Wintjiya Napaltjarri

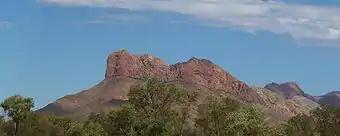
Haasts Bluff, where Wintjiya's family first settled after she was born, and where she began painting

A 2004 reference work on Western Desert painters suggests Wintjiya was born in about 1923; the Art Gallery of New South Wales suggests 1932; expert Vivien Johnson reports two possible years: 1932 or 1934. The ambiguity around the year of birth is in part because Indigenous Australians have a different conception of time, often estimating dates by comparisons with the occurrence of other events.